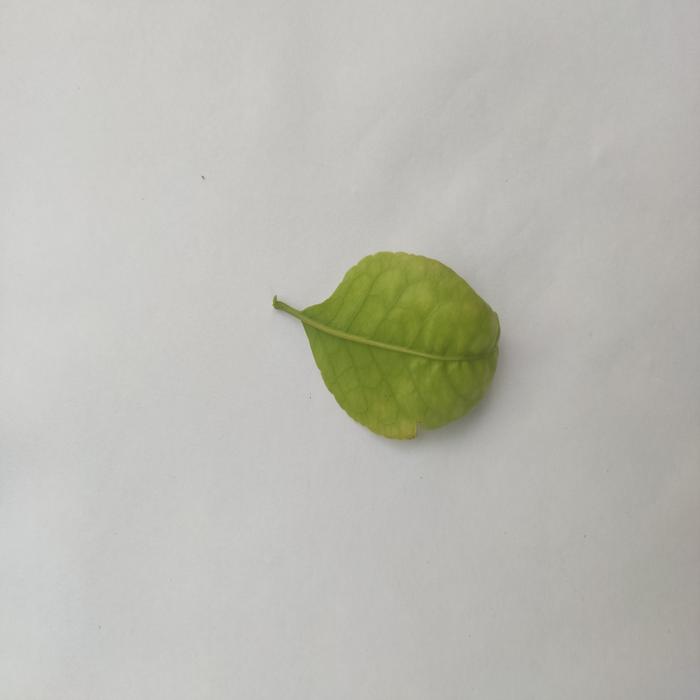
Crop: Aegle Marmelos
Leaf condition: Cercospora_Leaf